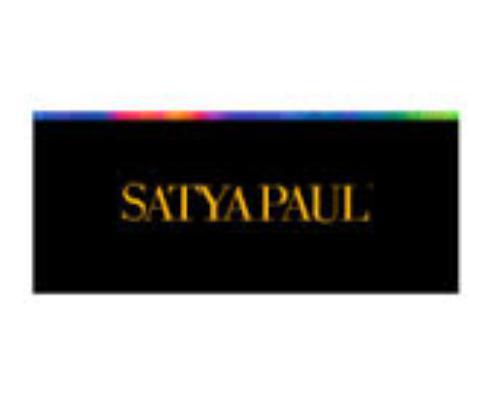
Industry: Clothes